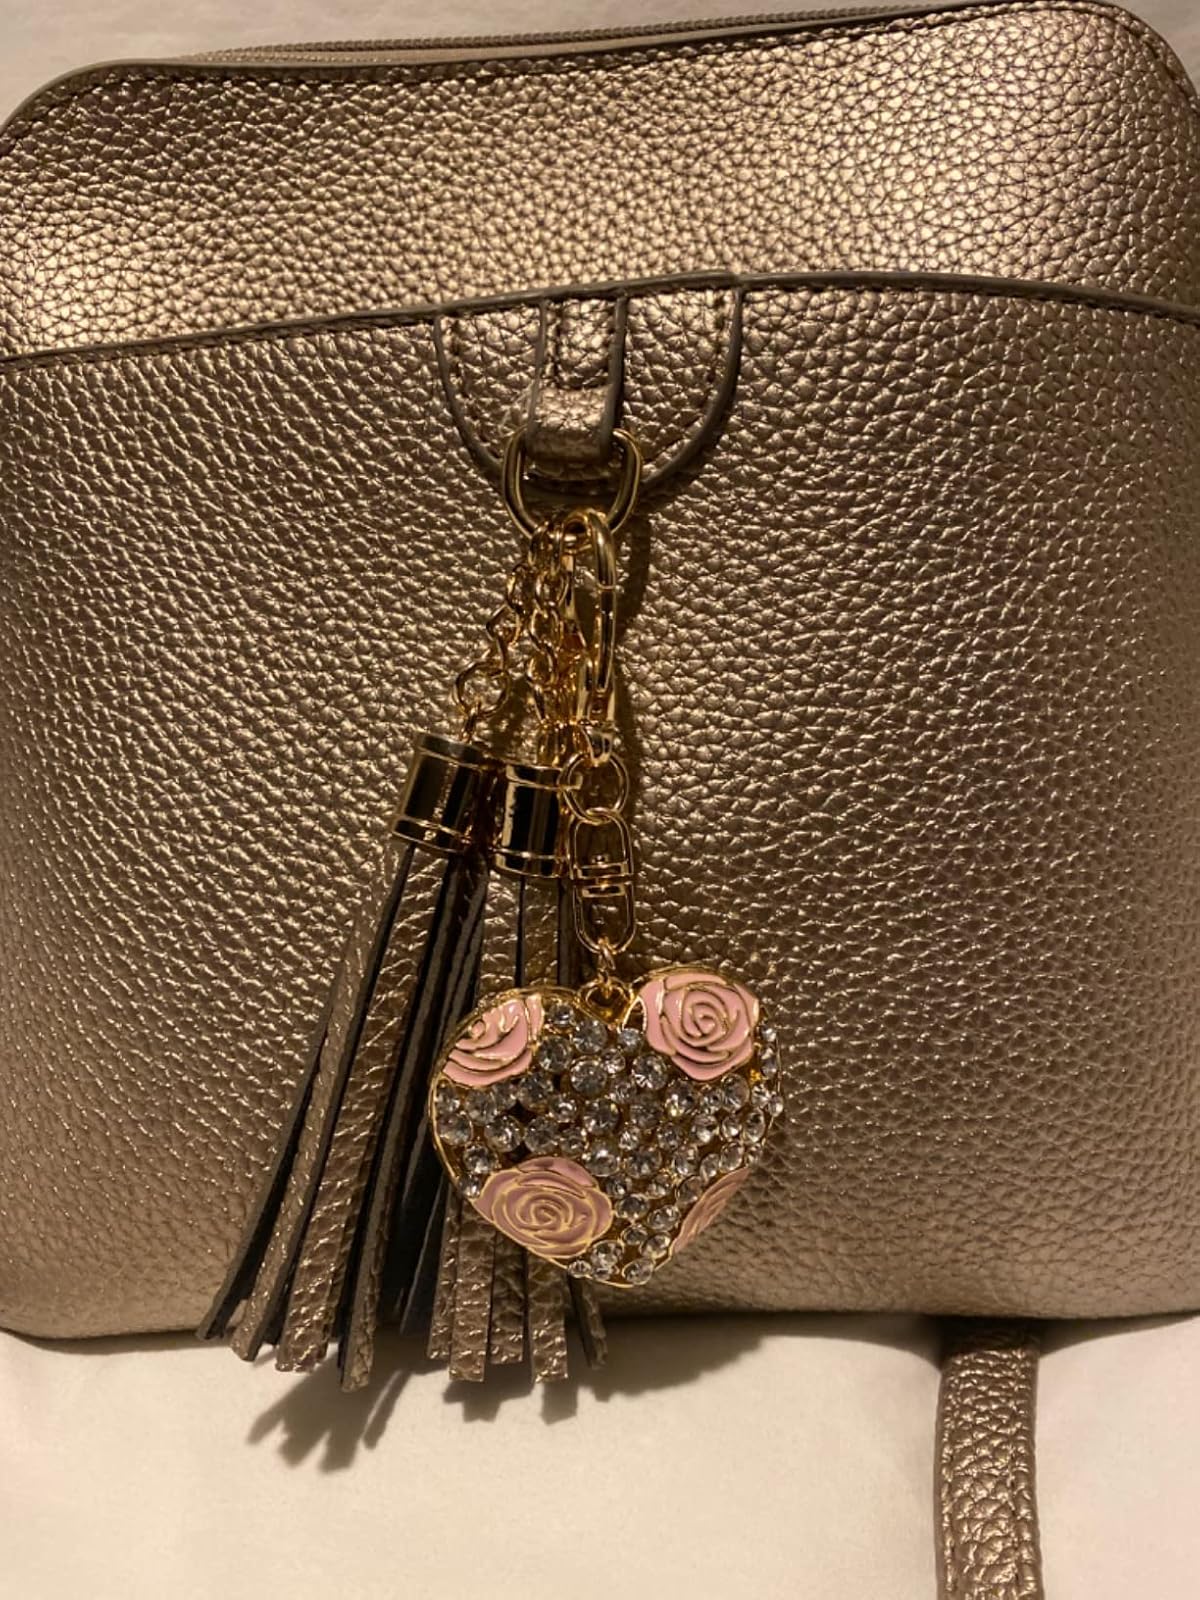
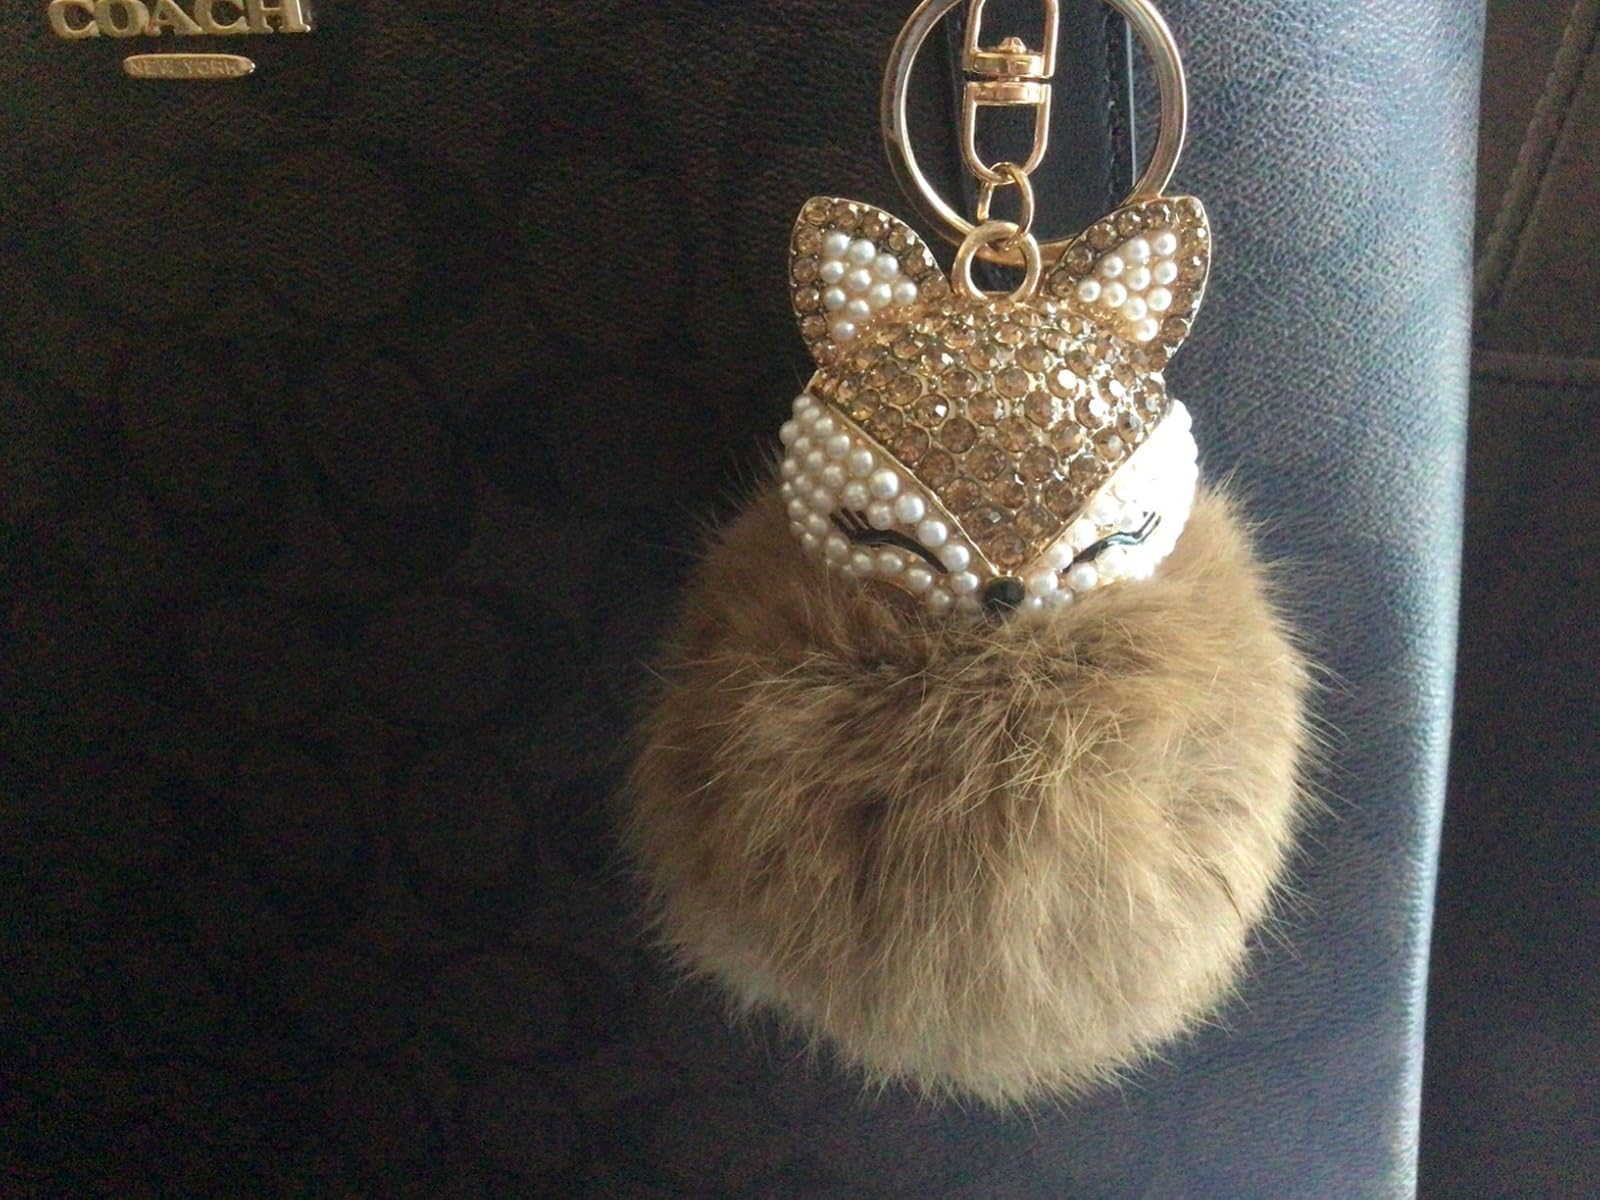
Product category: accessories_keychain
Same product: no